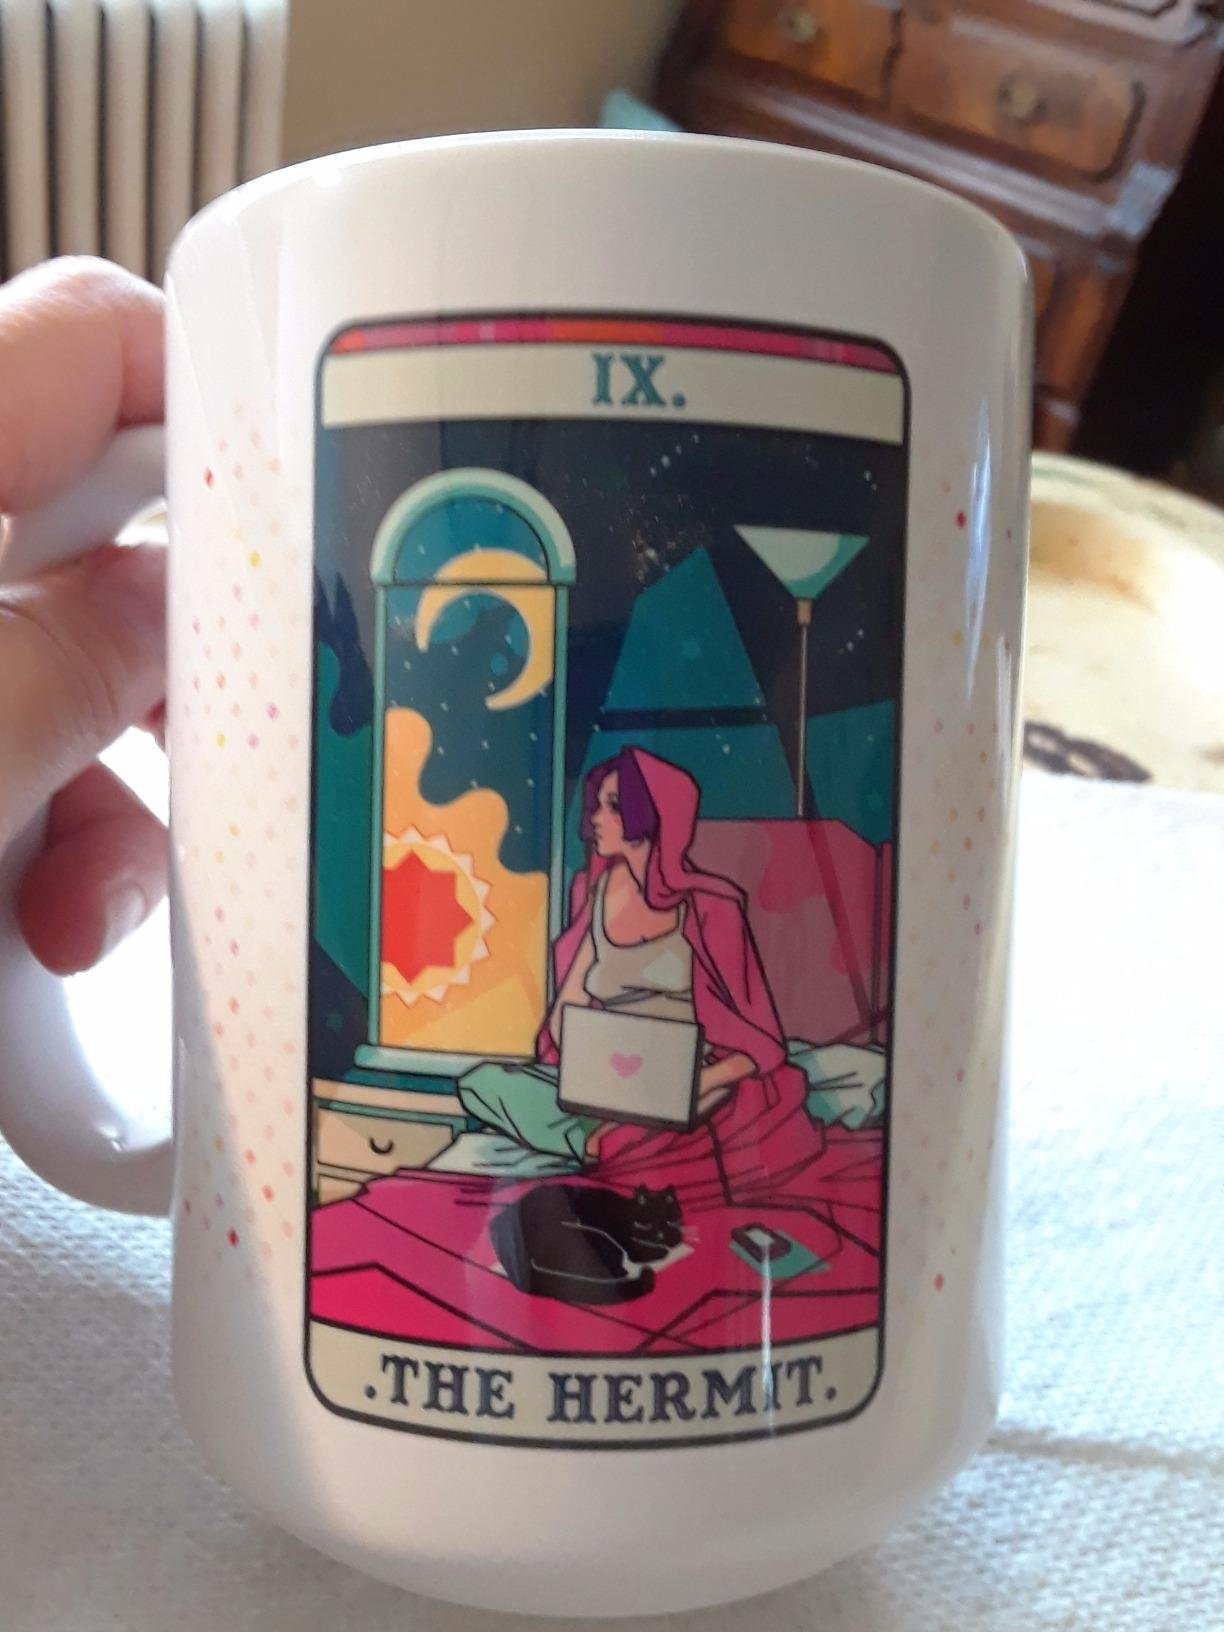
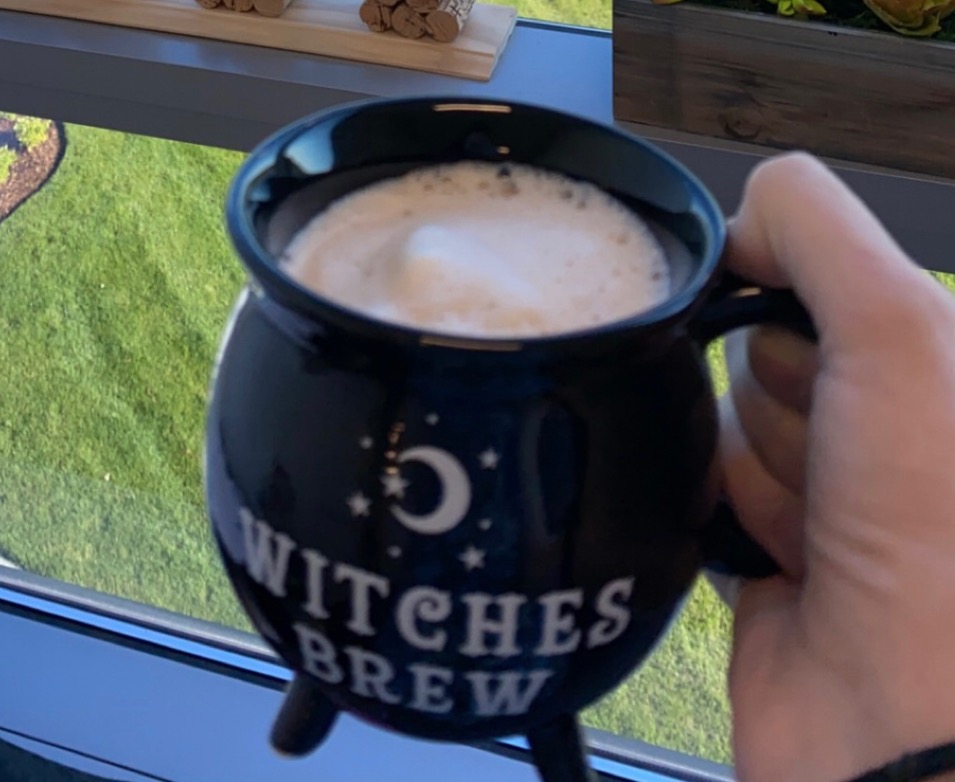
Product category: items_mug
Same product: no